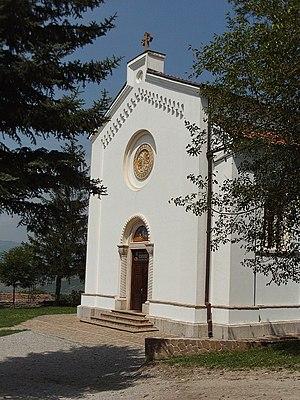
L'éparchie de Niš est une éparchie, c'est-à-dire une circonscription de l'Église orthodoxe serbe. Située au sud-est de la Serbie, elle a son siège à Niš. En 2006, elle est administrée par l'évêque Jovan.
Le monastère de Divljana est un monastère orthodoxe serbe situé à Divljana, dans le district de Pirot et dans la municipalité de Bela Palanka en Serbie. Il est inscrit sur la liste des monuments culturels protégés de la République de Serbie.
Les monuments culturels protégés constituent une catégorie de monuments de Serbie inscrits sur une liste de monuments bénéficiant de la protection de l'État. Il s'agit d'une troisième catégorie de monuments protégés classés, par leur importance, après les monuments culturels d'importance exceptionnelle et les monuments culturels de grande importance.